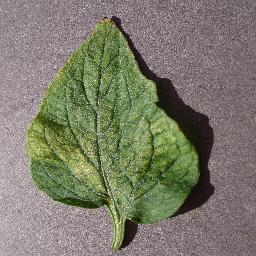
Label: Tomato___Spider_mites Two-spotted_spider_mite